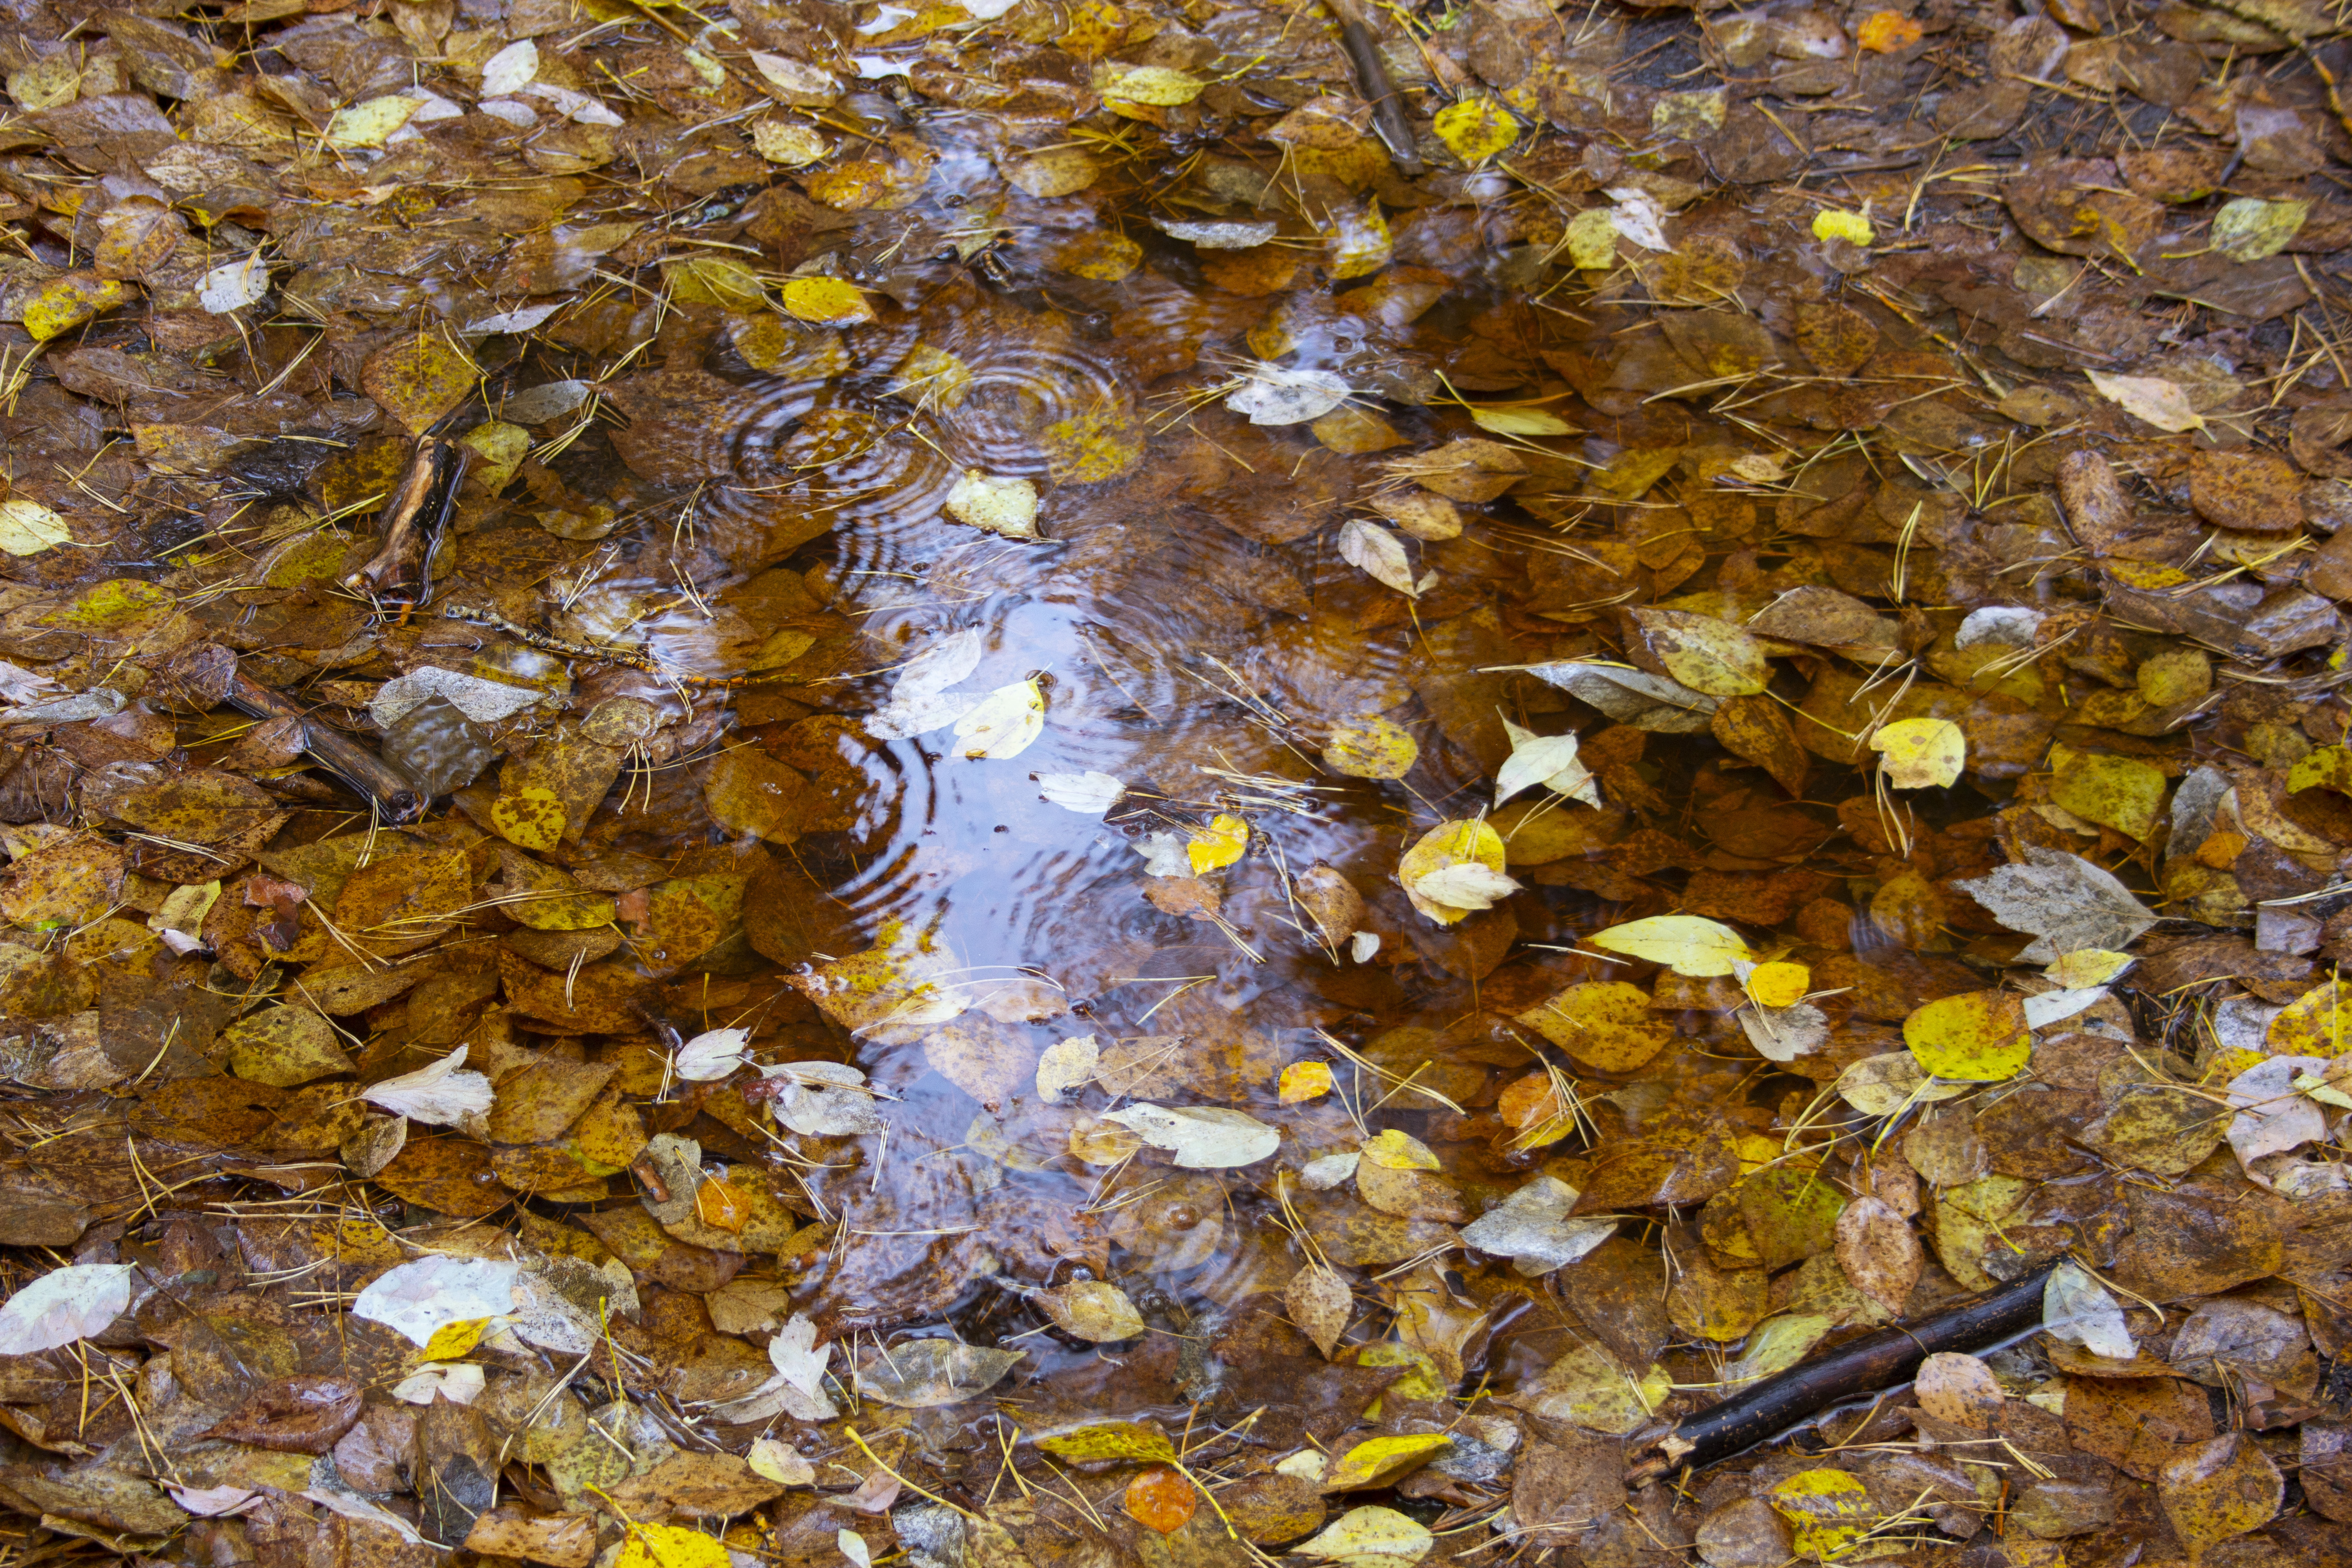
puddle, autumn, leaves, nature, beauty, water, rain, leaf, yellow, brown, deciduous, tree, plant